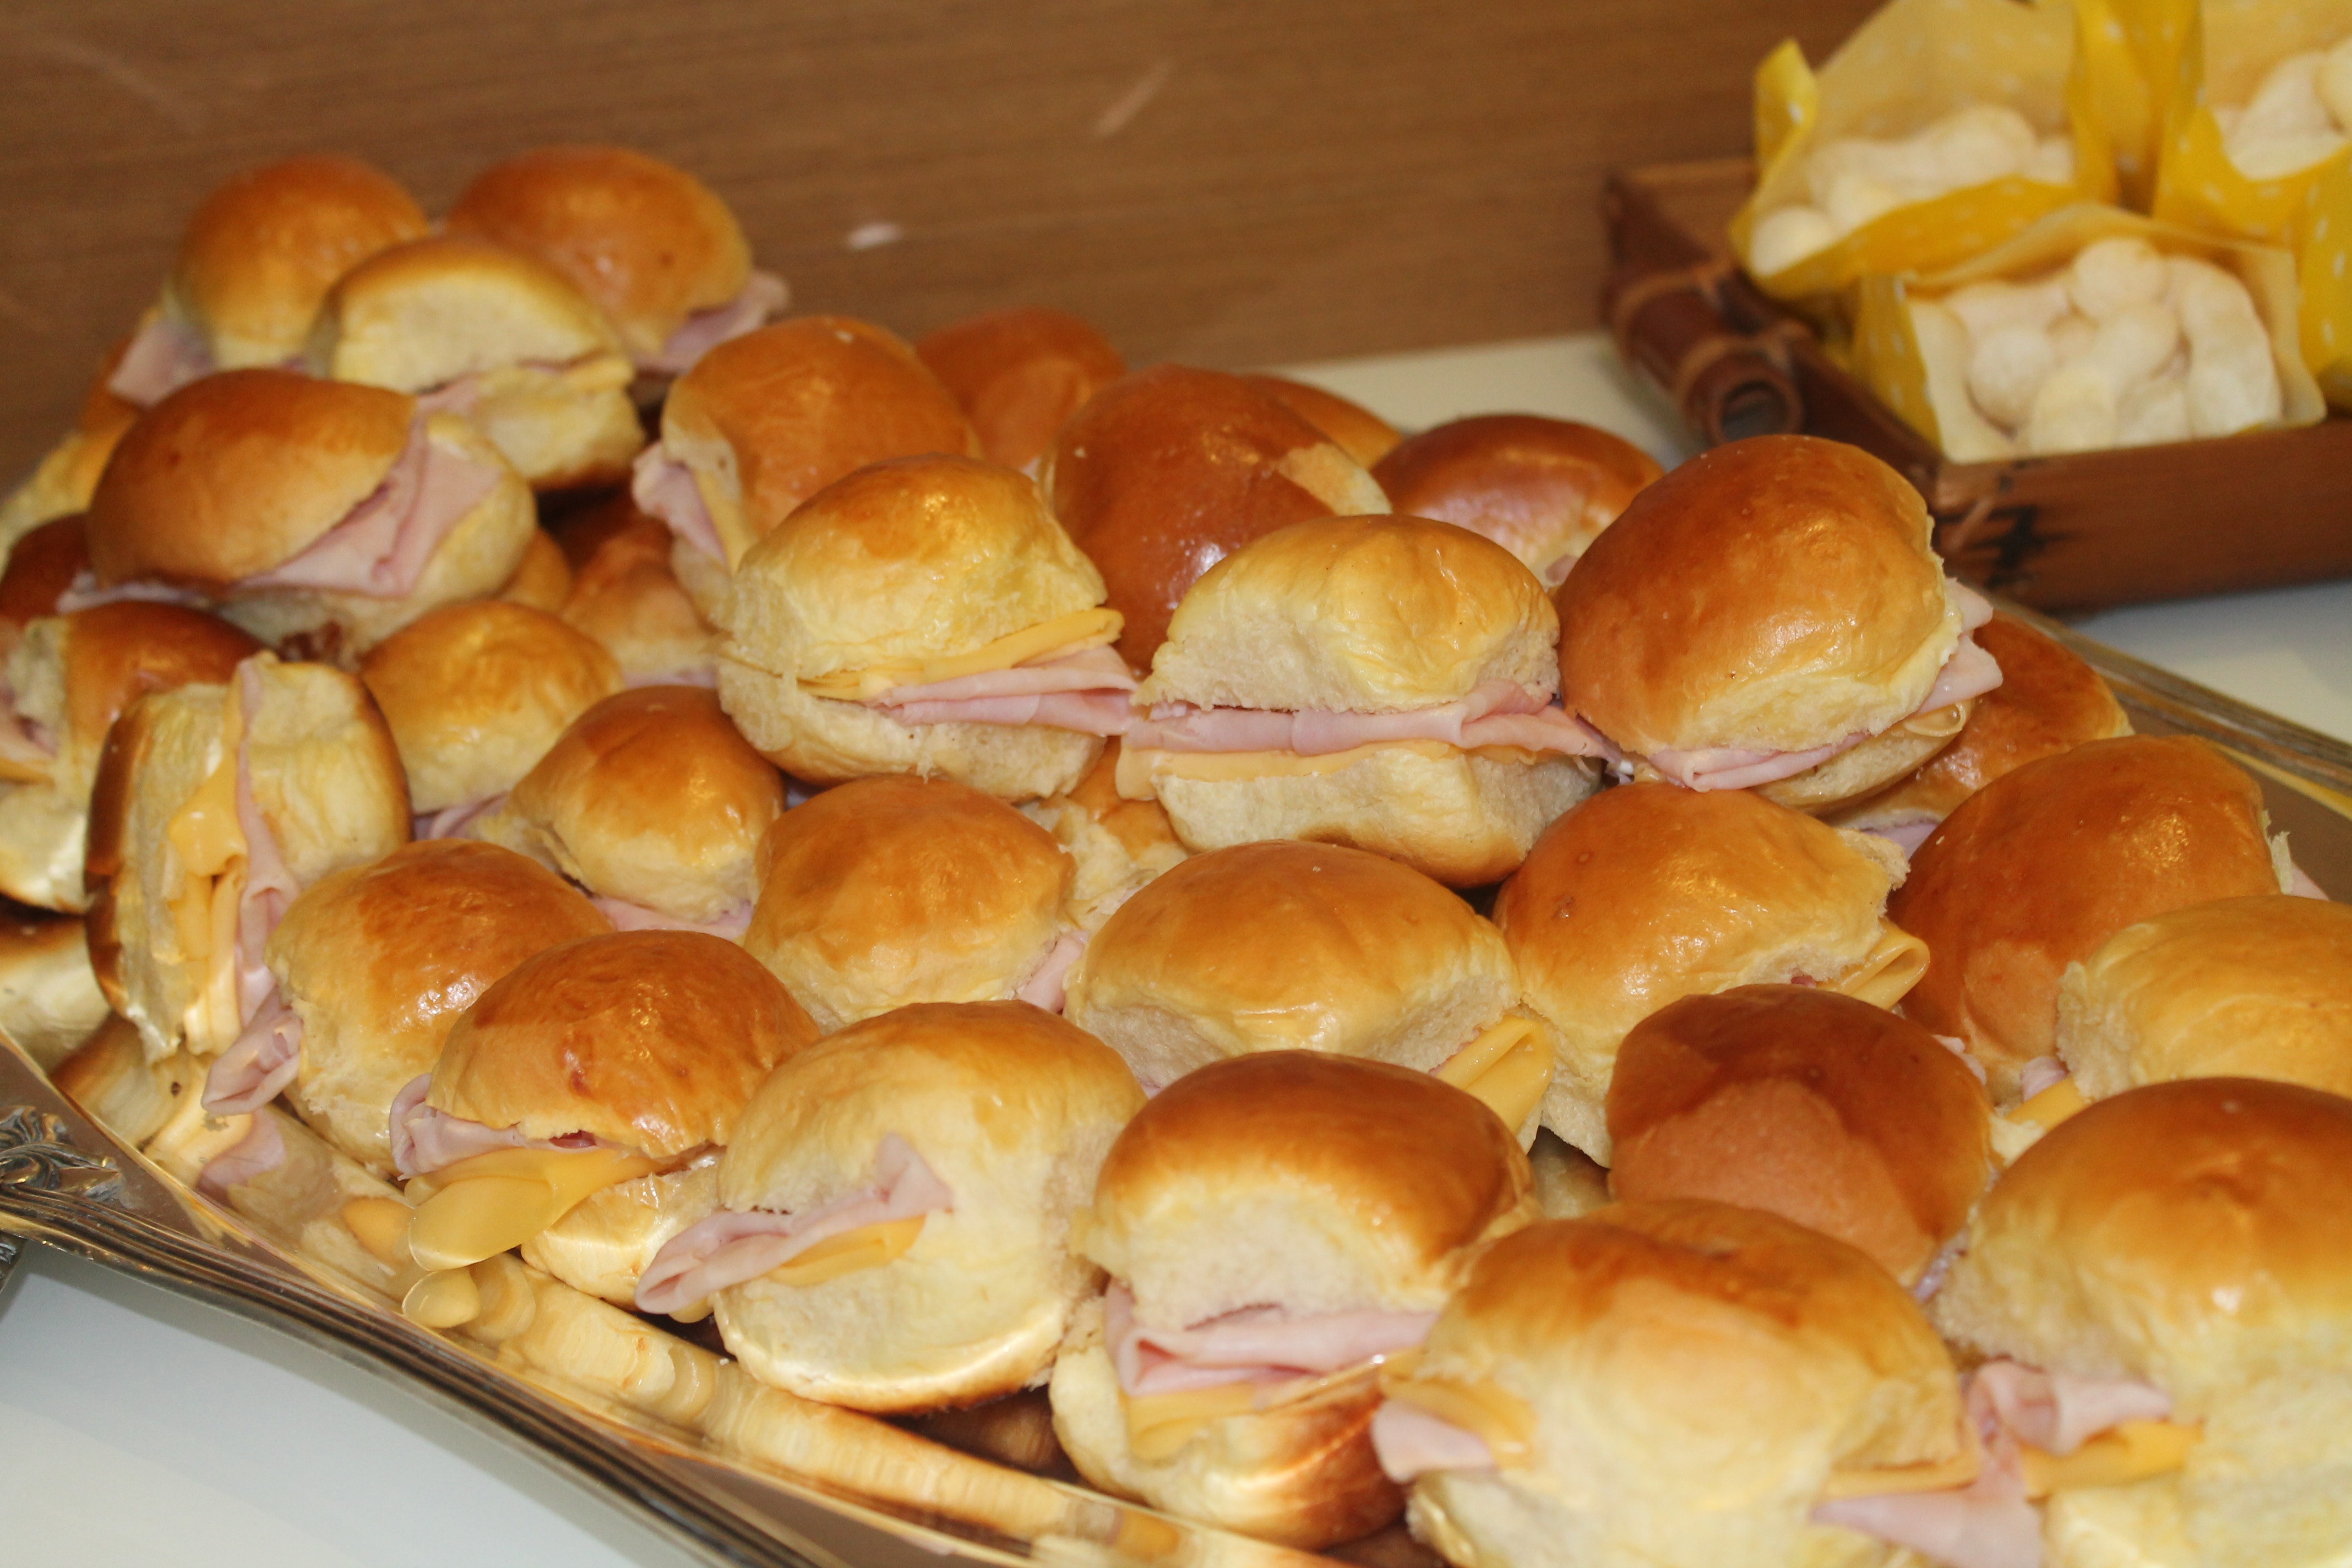
dish, meal, food, baking, snack, dessert, cuisine, bread, pastry, sandwich, buffet, eating, party, comida, festa, baked goods, appetizer, challah, bread roll, danish pastry, brioche, tsoureki, pigs in blankets, kifli, profiterole, sandu ches